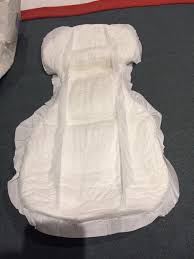
Waste category: trash